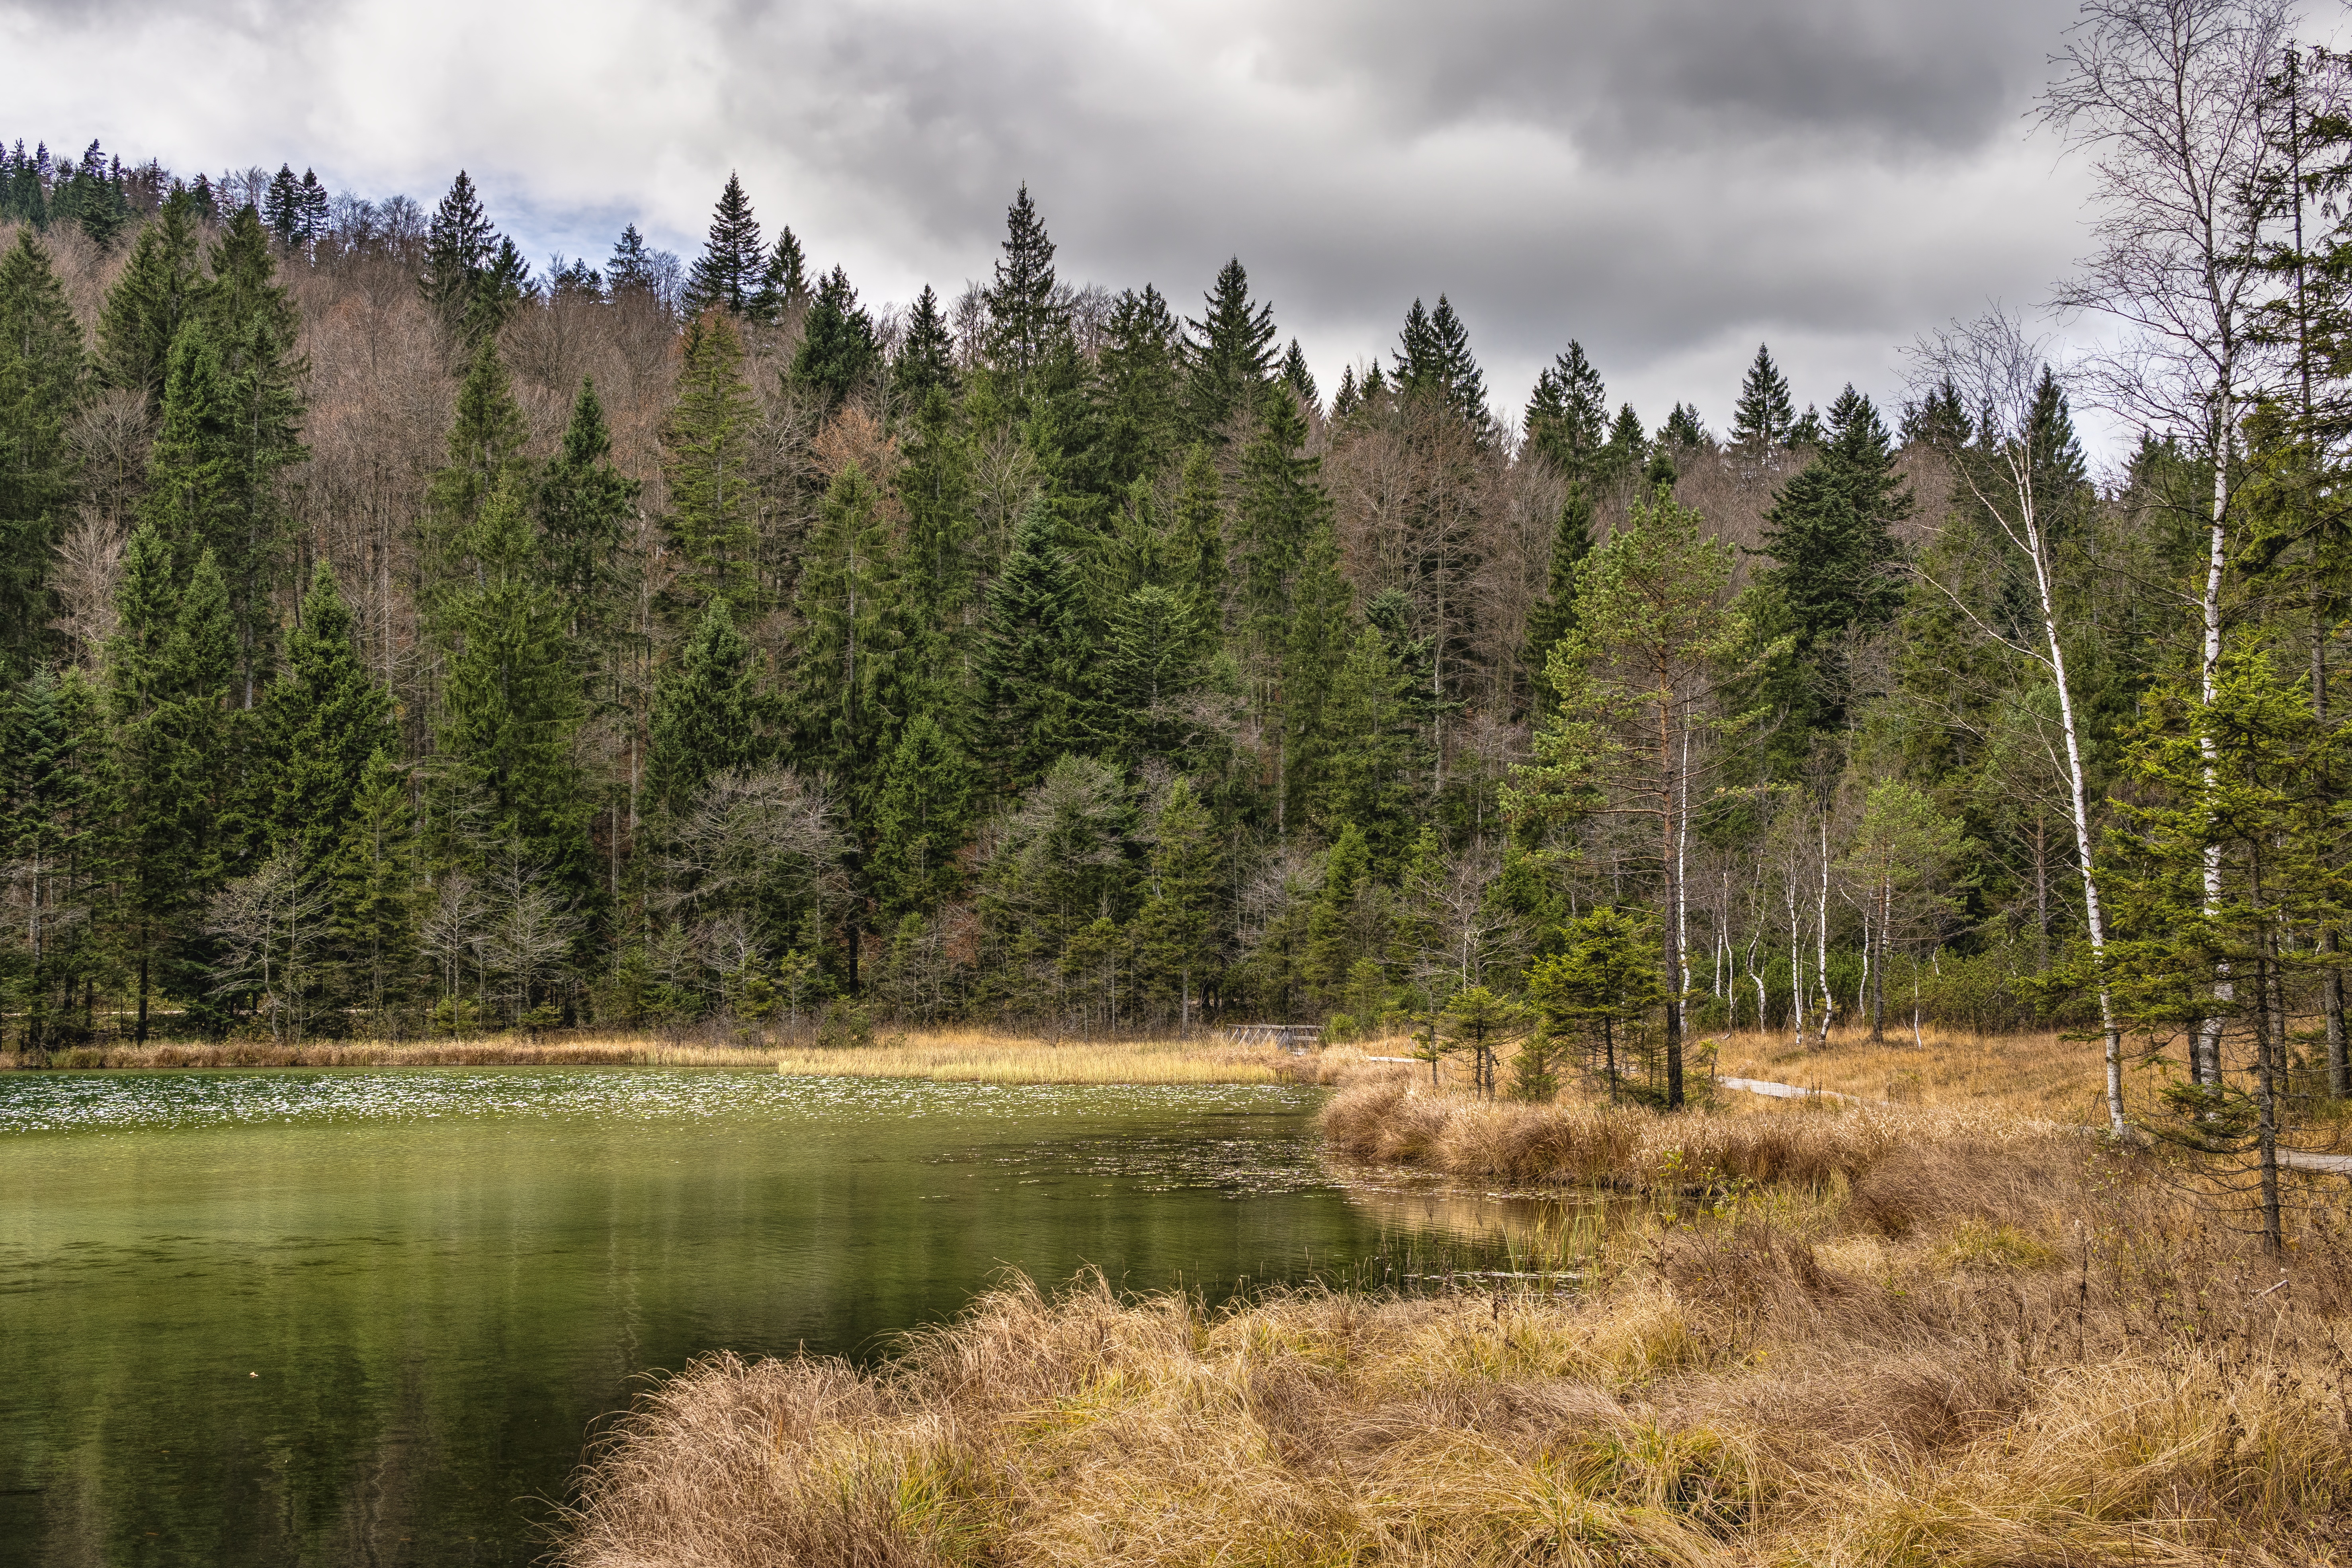
nature, ecosystem, wilderness, nature reserve, reflection, water, vegetation, spruce fir forest, lake, tree, wetland, tropical and subtropical coniferous forests, temperate coniferous forest, bog, forest, temperate broadleaf and mixed forest, biome, mountain, highland, sky, grass, landscape, national park, shrubland, reservoir, riparian zone, meadow, river, state park, pond, conifer, tarn, bank, plant community, hill, tundra, old growth forest, cloud, swamp